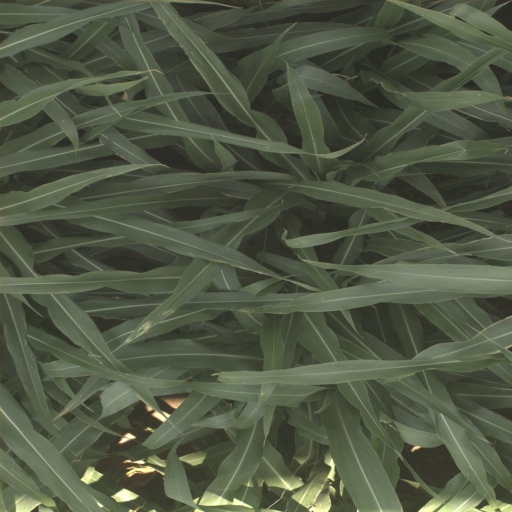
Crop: sorghum